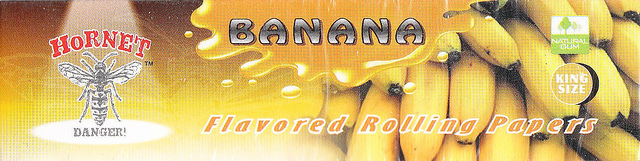
user: Given an image and a question. Answer the question in a short answer. Question: What famous ice cream dish is made with this fruit? Short Answer:
assistant: banana split